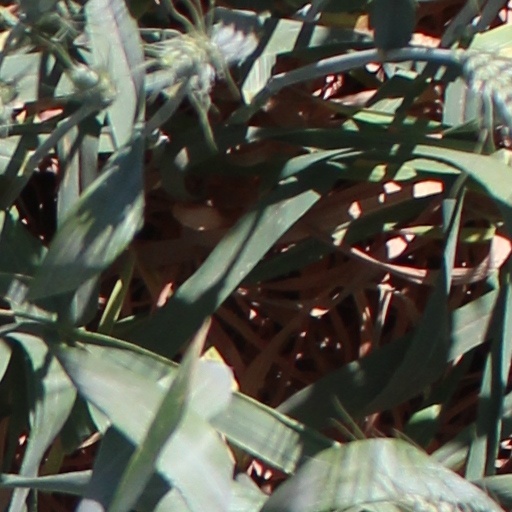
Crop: wheat